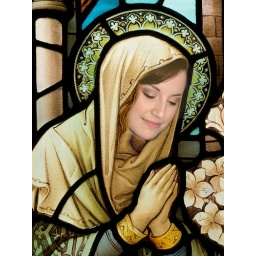
Stained glass in Catholic church in Dublin showing an Our Lady in deep prayer